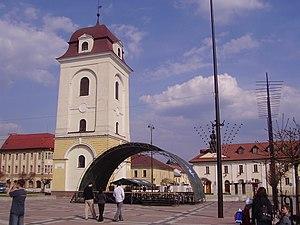
Brezno est une ville de la région de Banská Bystrica, en Slovaquie, sur les rives du Hron.